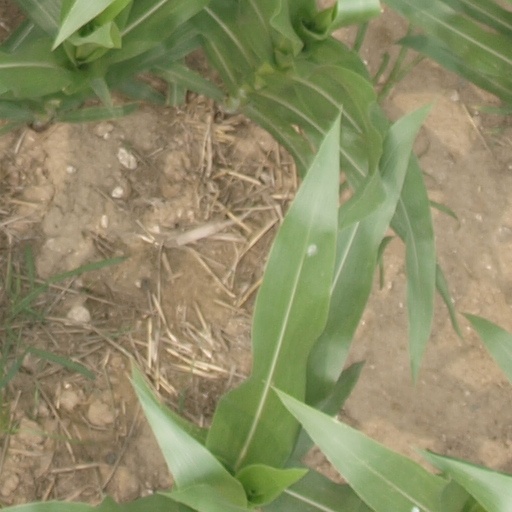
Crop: maize; corn